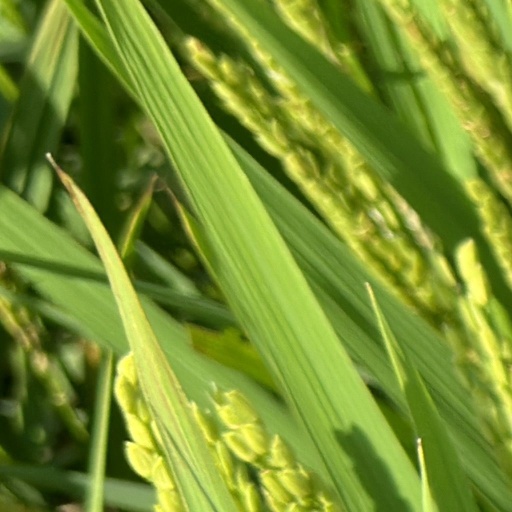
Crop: rice